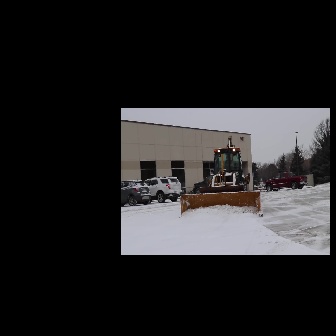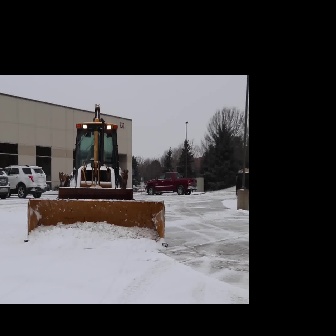
  Please identify the target specified by the bounding box [178,135,262,219] in the first image and locate it in the second image. Return the coordinates in [x_min,y_min,x_max,y_max] format.
Answer: [23,103,168,248]